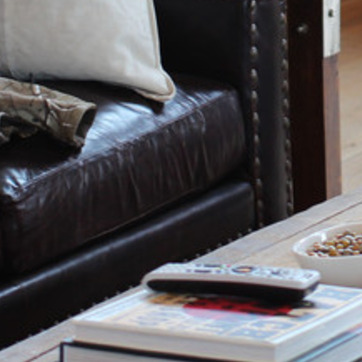
Material: leather